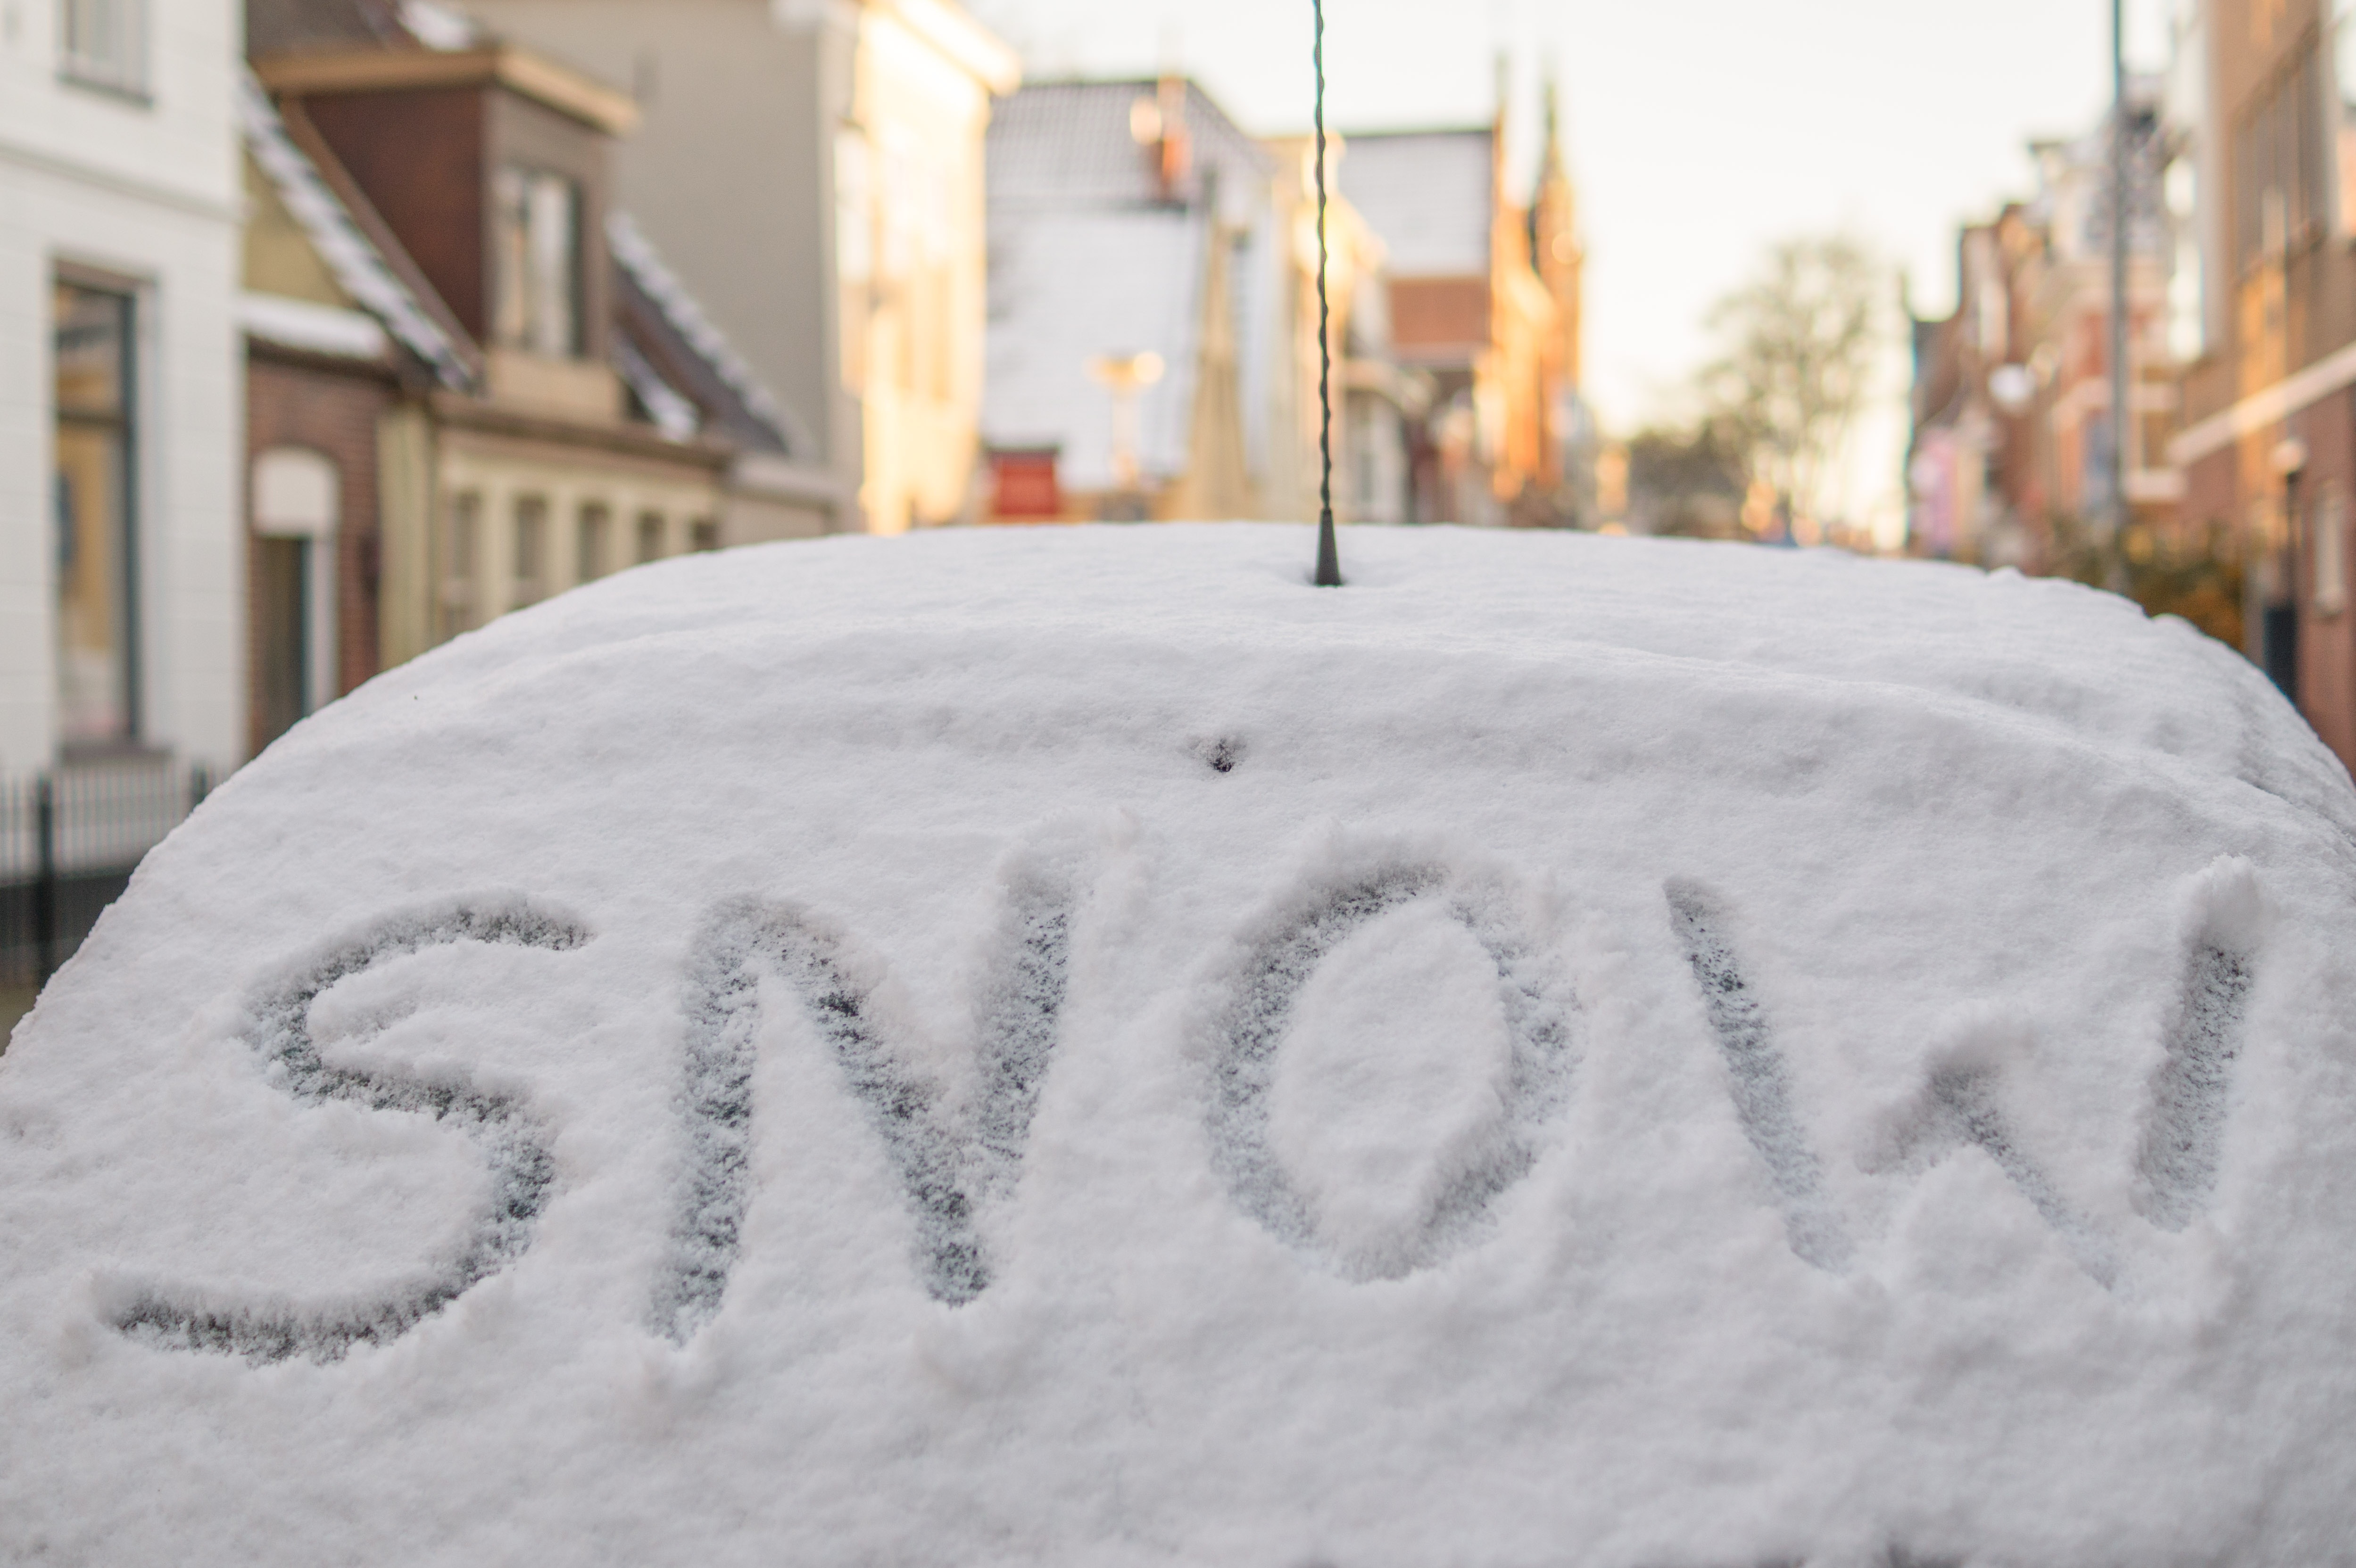
writing, snow, cold, winter, white, car, city, ice, weather, season, snowing, write, text, seasonal, message